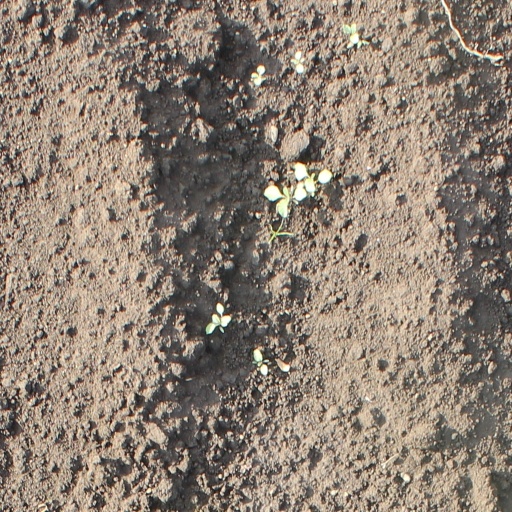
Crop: soybean